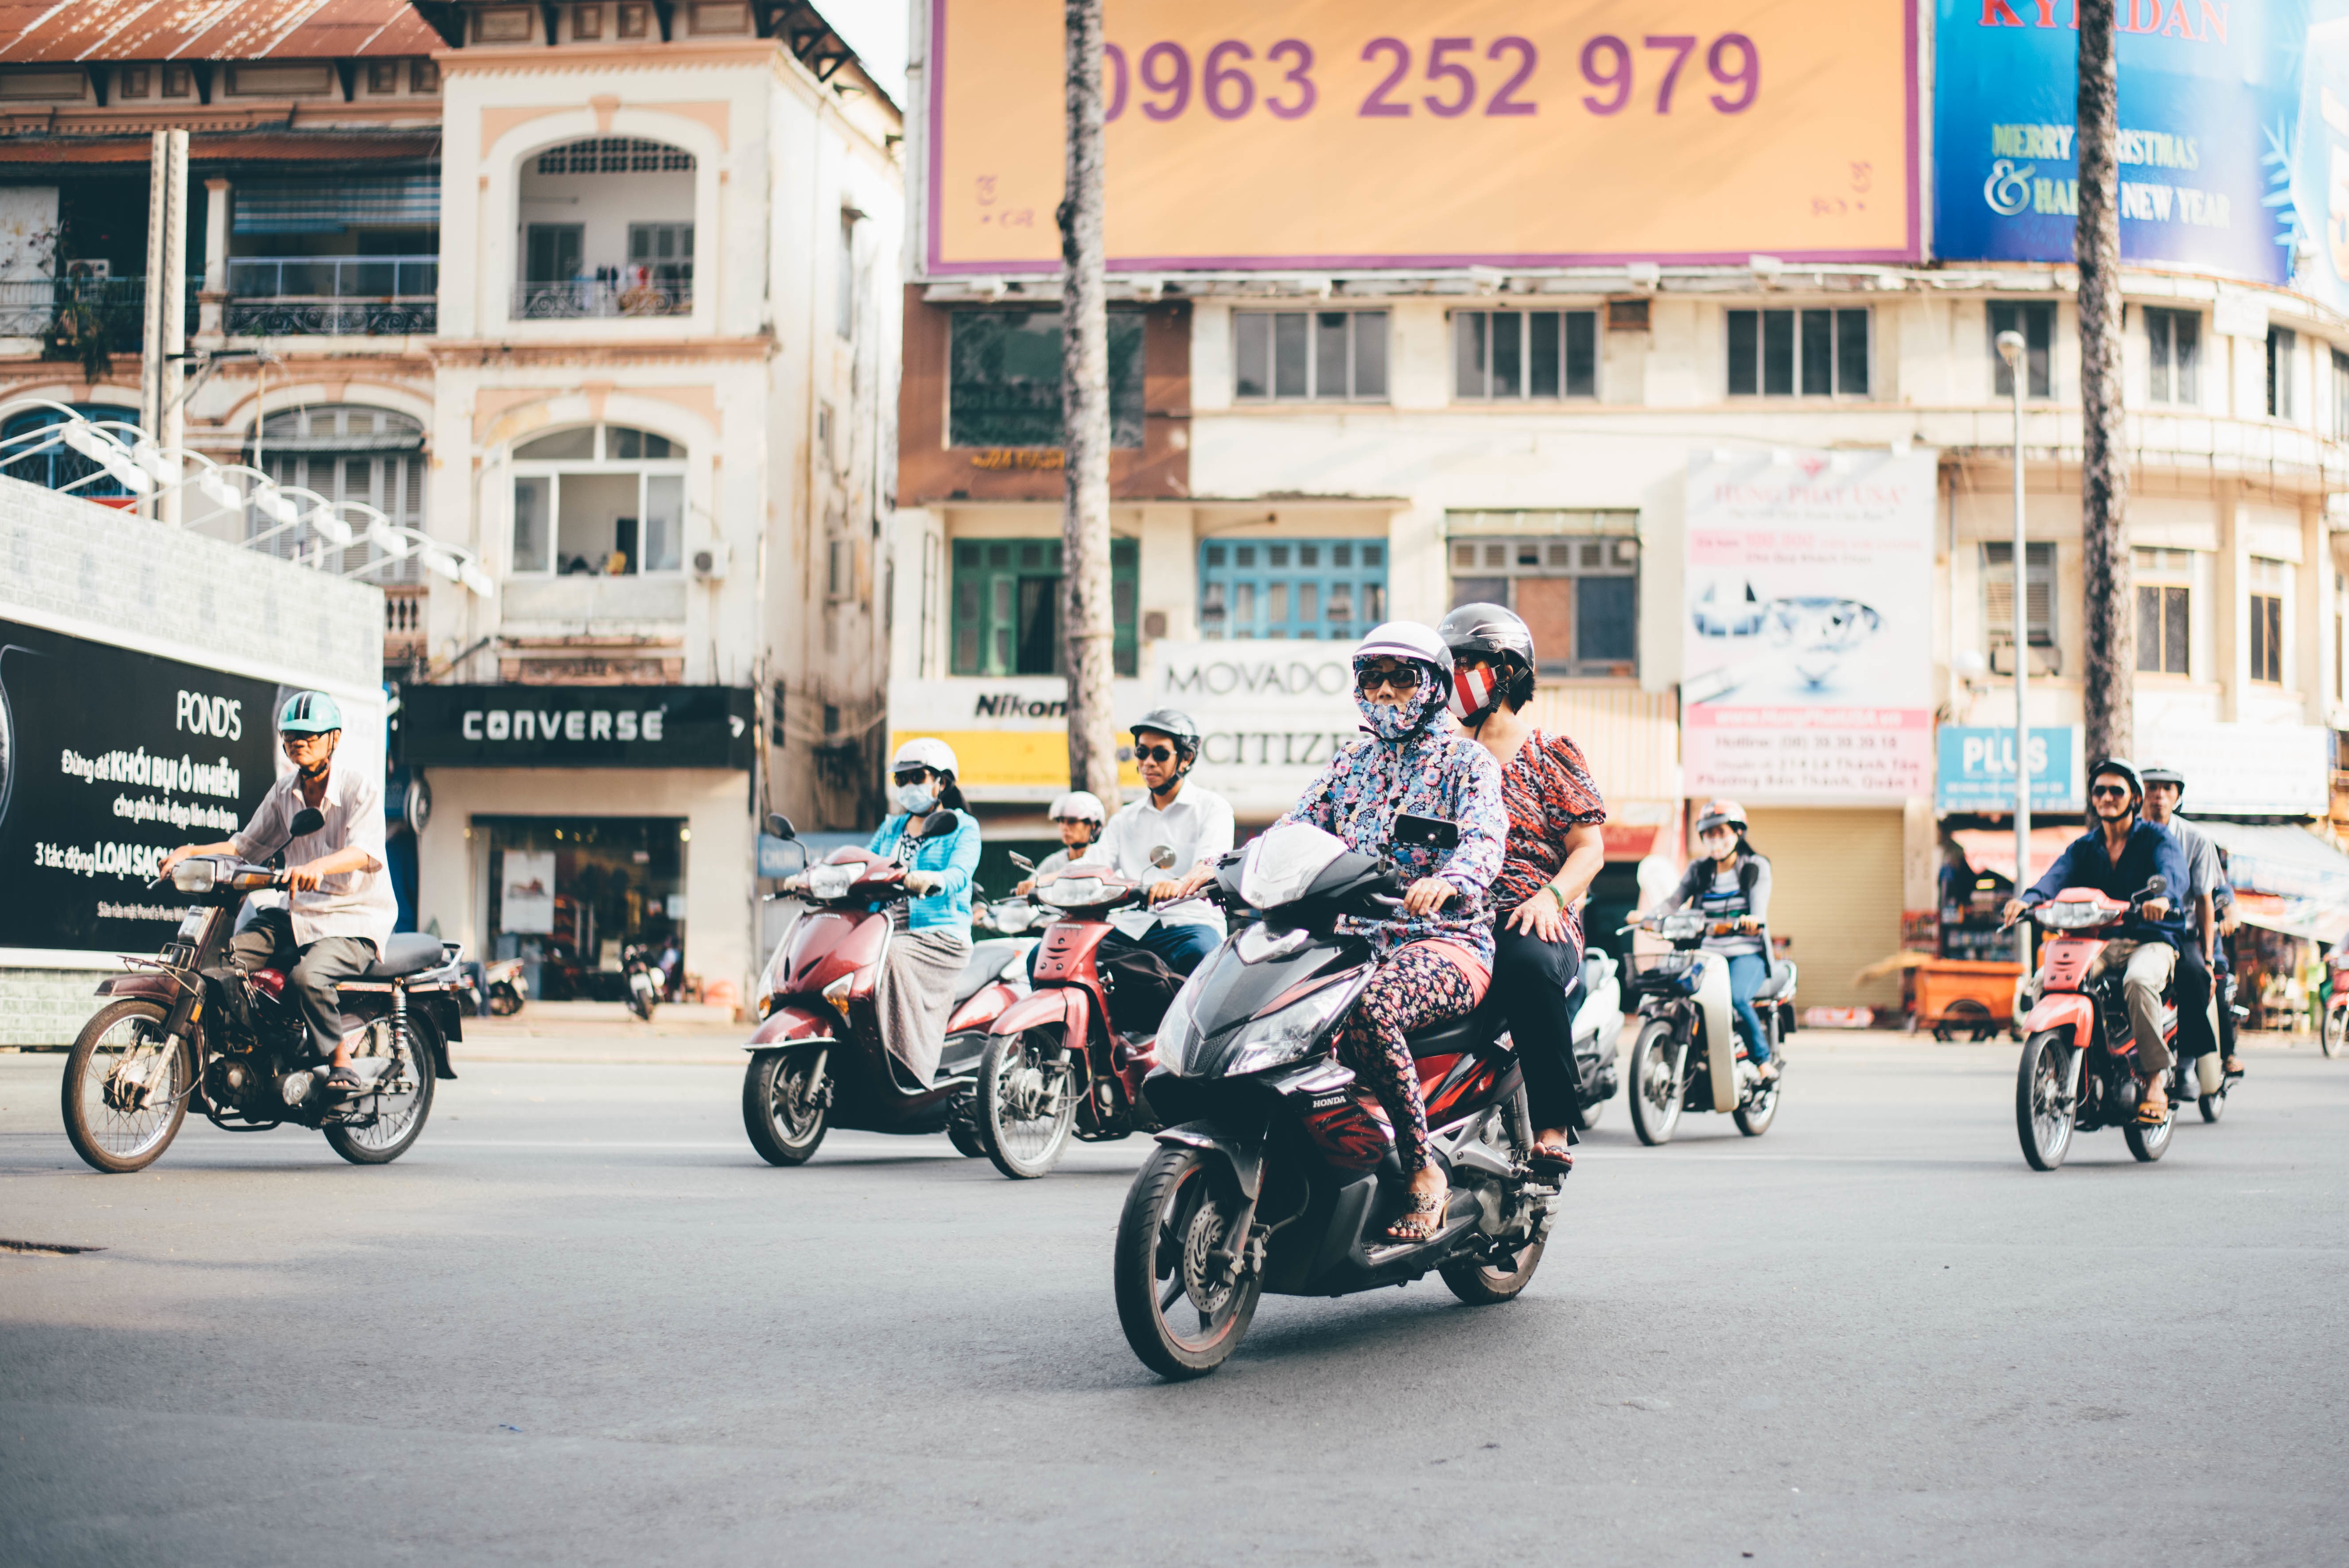
road, traffic, street, car, bicycle, bike, vehicle, motorcycle, tourism, motorcycling, urban area